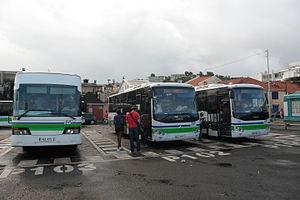
Gare multimodale de la Pointe Simon, à Fort-de-France en Martinique. Русский: Автобусы ACEV Sybus и Otokar Vectio 240U оператора Mozaïk на автобусной станции Понт Симон города Фор-де-Франс на острове Мартиника.
Mozaïk est le nom commercial du réseau de transport en commun des quatre communes de la Communauté d'agglomération du Centre de la Martinique.